Rush Rhees

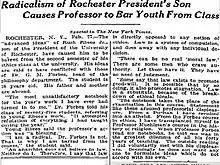
Rush Rhees makes the front page of "The New York Times" in 1924.

Rush Rhees was born on 19 March 1905 in Rochester, New York. He was the son of Harriet Chapin née Seelye (the daughter of Laurenus Clark Seelye) and her husband (Benjamin) Rush Rhees, a Baptist minister, author and president of the University of Rochester and, via the latter, the great-great-grandson of the radical Welsh-born preacher and pamphleteer Morgan John Rhys. Rhys, who fled to America from Wales in 1794 to avoid prosecution, was befriended and helped by Benjamin Rush. Rhys's appreciation was such that he named his second son Benjamin Rush Rhees (the surname having changed after emigration).